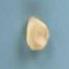
Maize quality: Good